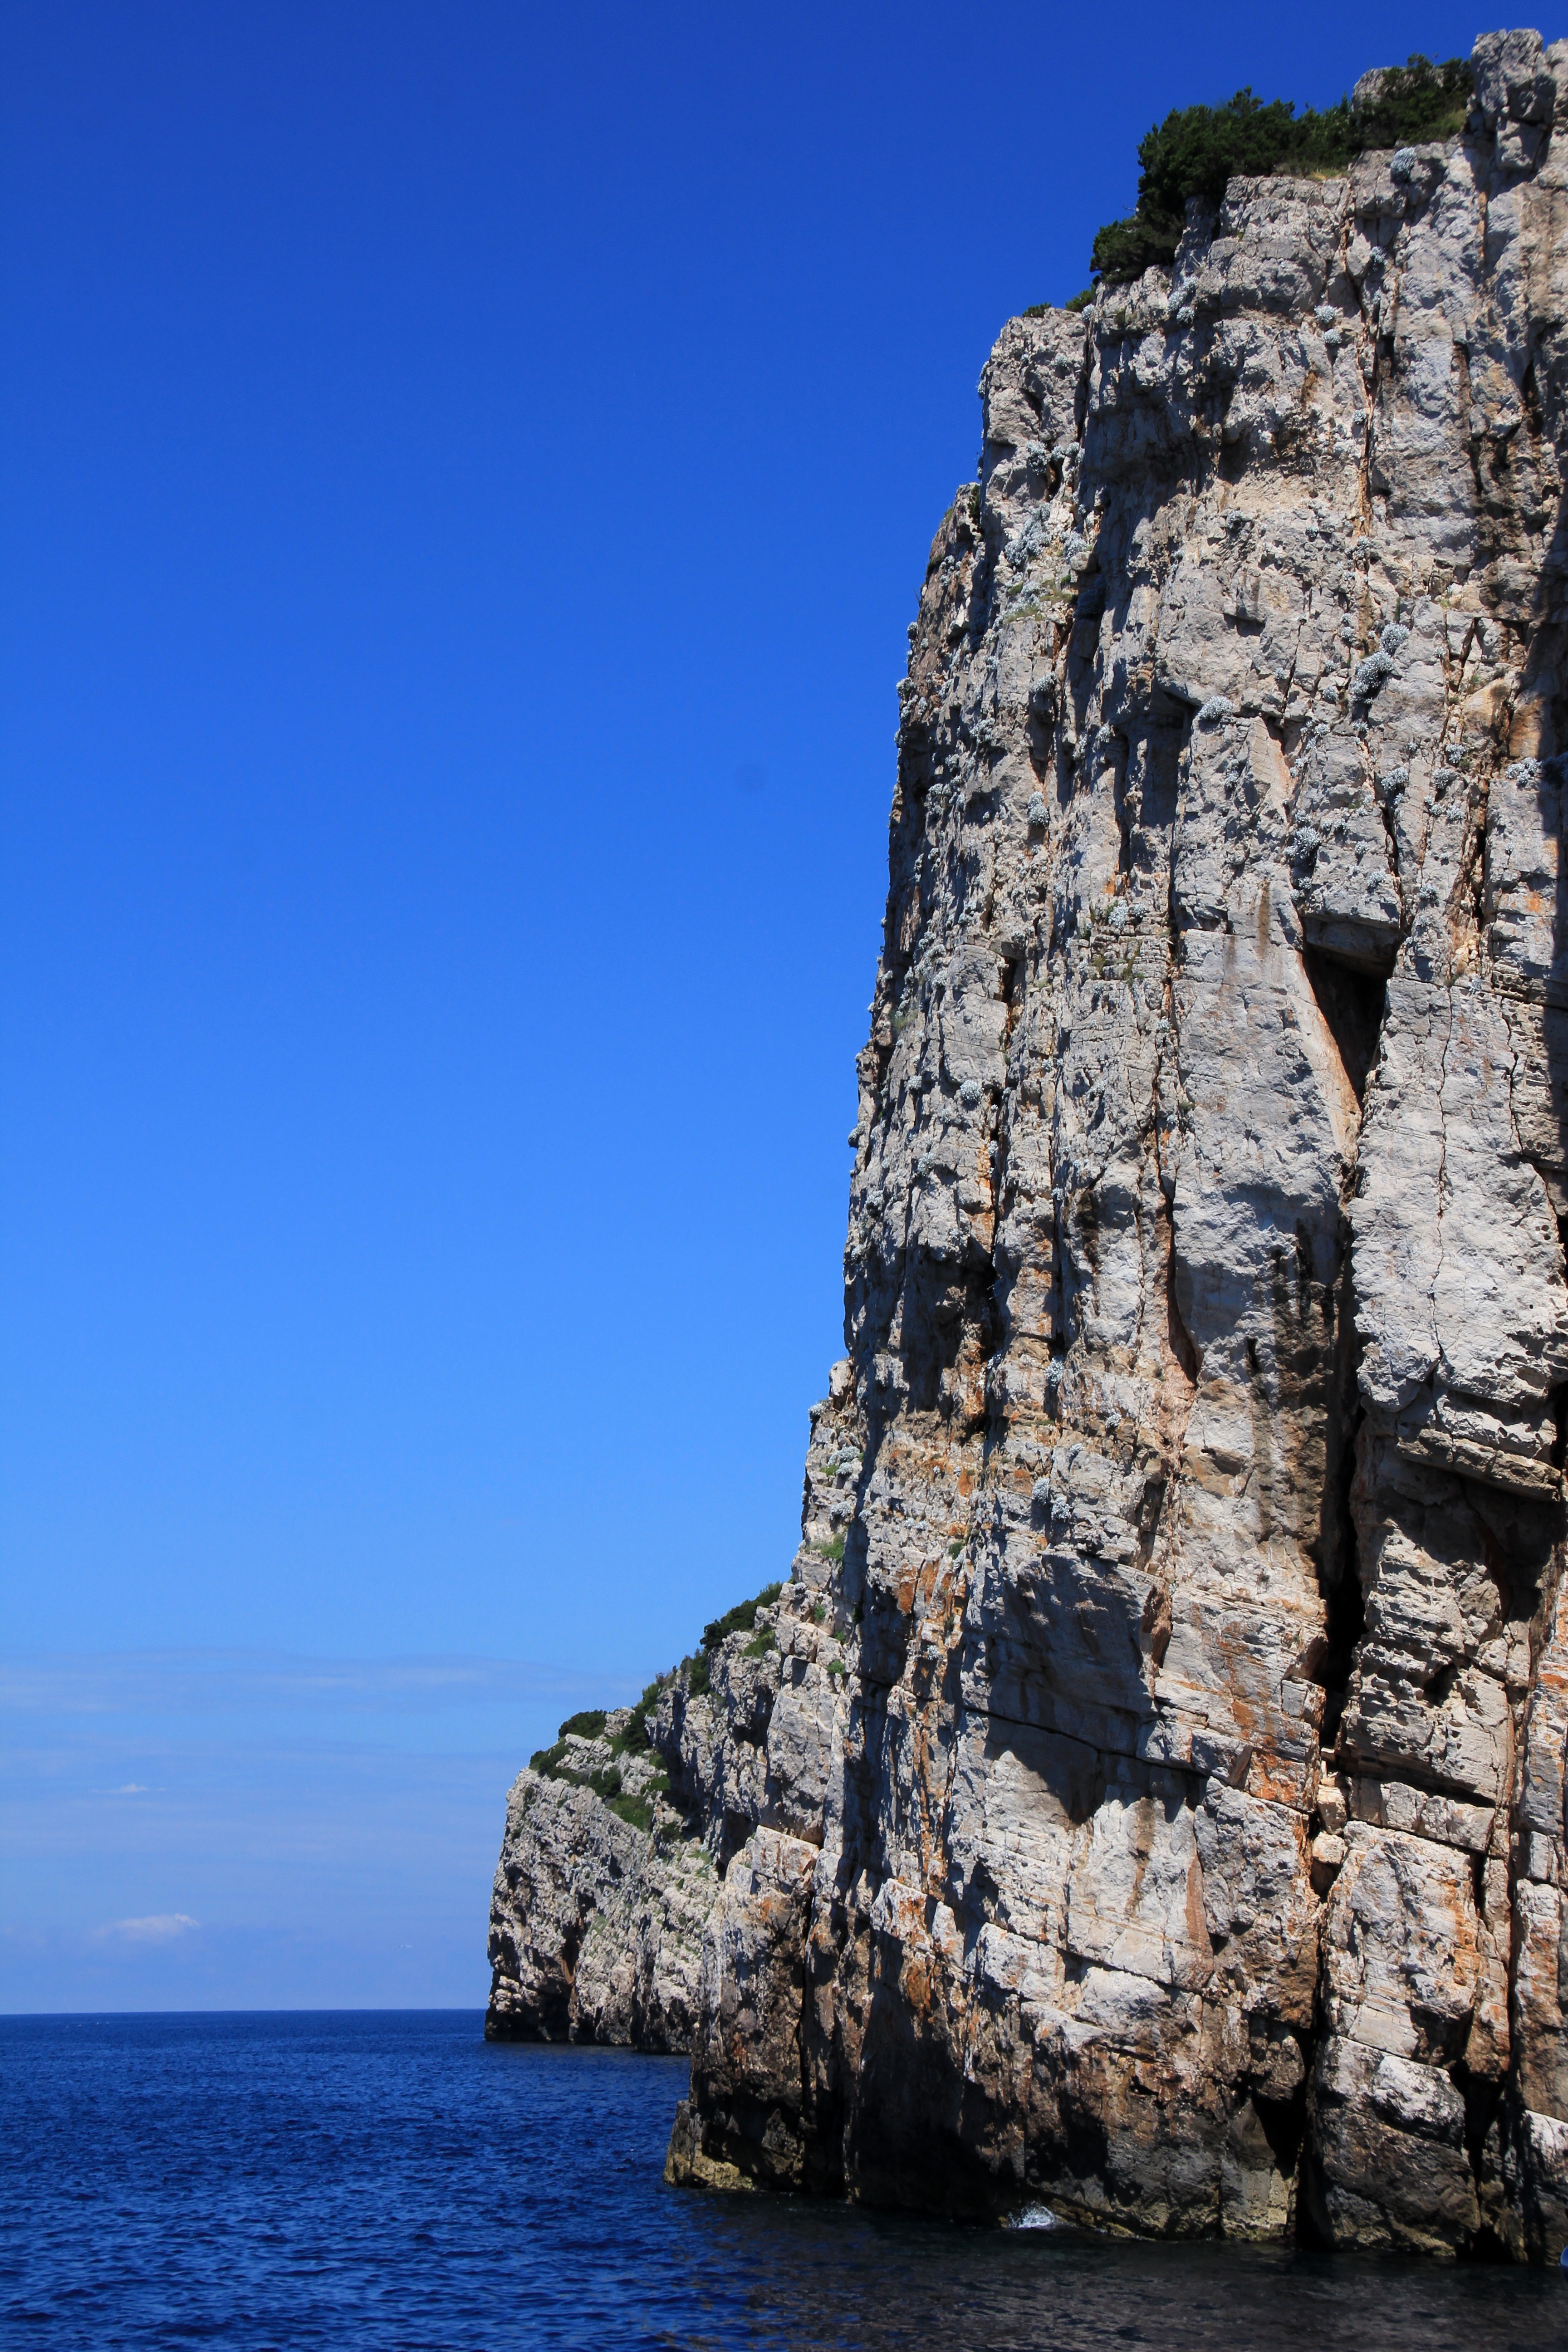
sea, coast, water, nature, rock, ocean, mountain, formation, cliff, tower, bay, blue, stack, terrain, national park, material, croatia, geology, cape, landform, natural arch, kornati islands